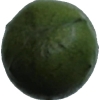
Label: green_avocado